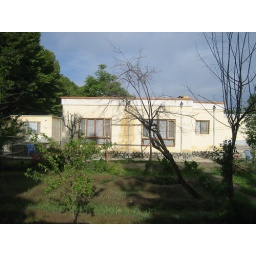
My home and office in Afghanistan